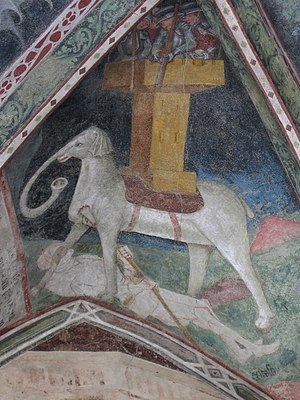
Krigselefant / Taktisk anvendelse
Fresko af elefant med borg på ryggen i katedralen i Brixen-Bressanone
En krigselefant var en elefant, der var trænet og styret af mennesker til krigstjeneste. Krigselefanternes vigtigste anvendelse var at angribe fjenden, trampe ham ned, gennembryde hans forsvarslinjer og sprede rædsel omkring sig. De blev først anvendt i Indien, og brugen af dem spredte sig derpå til Sydøstasien og senere mod vest til Middelhavet. De mest berømte felttog med krigselefanter i Middelhavsområdet var den græske kong Pyrrhus af Epirus og feltherrerne fra Karthago i deres krige mod romerne.